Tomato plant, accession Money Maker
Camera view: bottom (45 deg); turntable rotation: 120 degrees
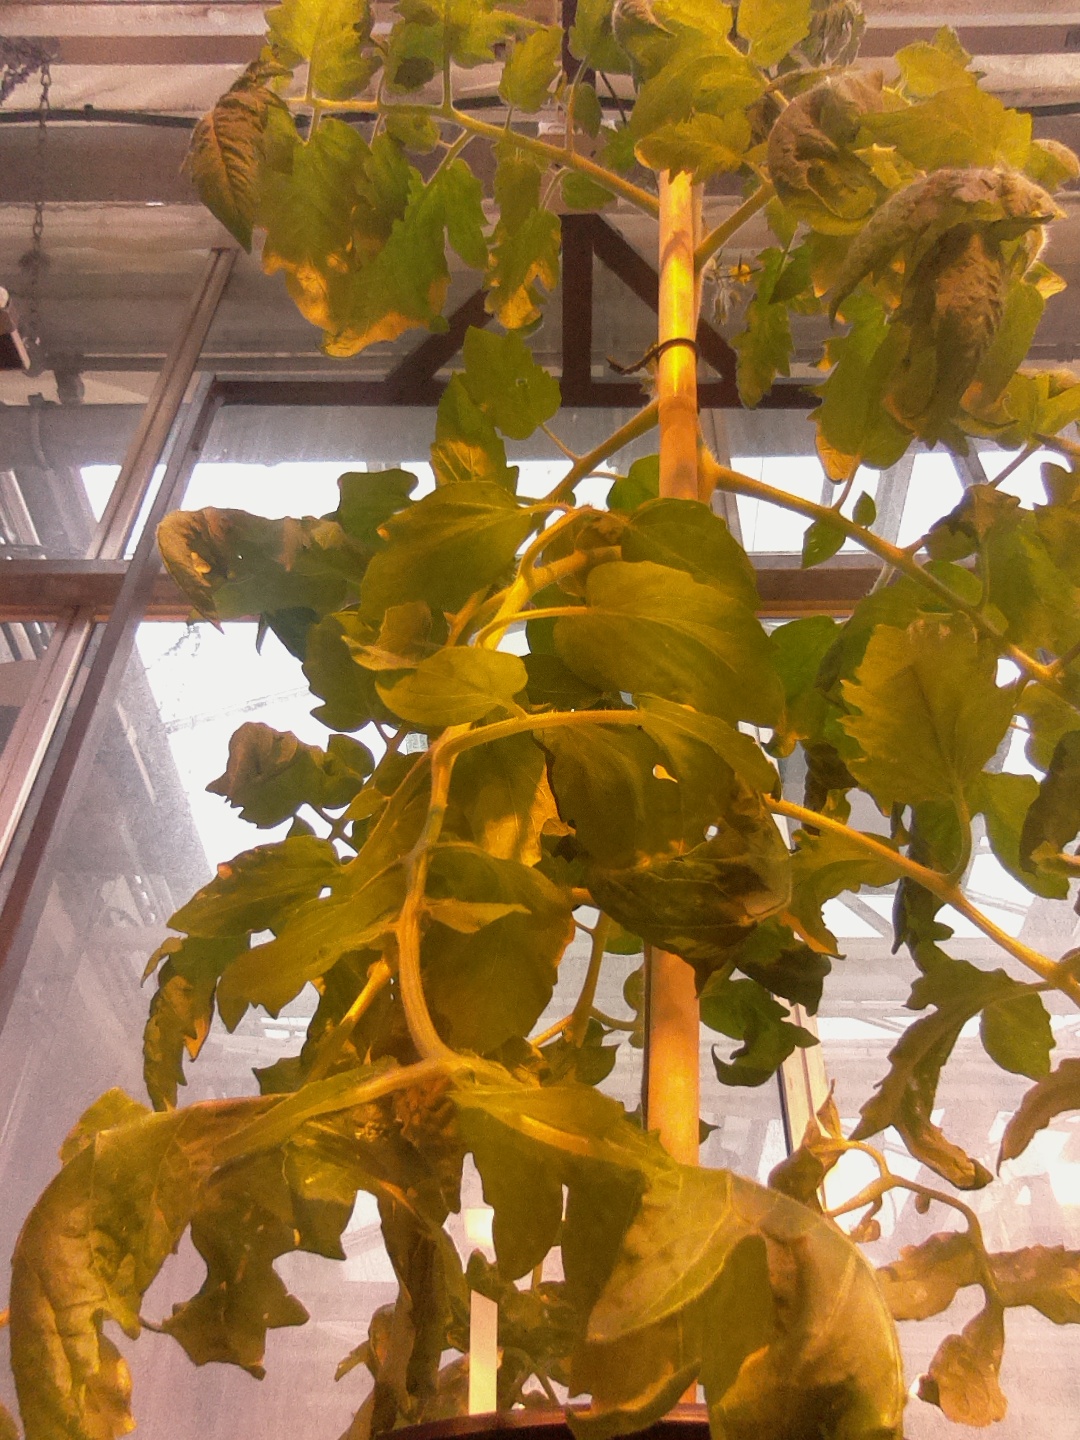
BBCH growth stage 60: First flowers open